The Red-Headed League

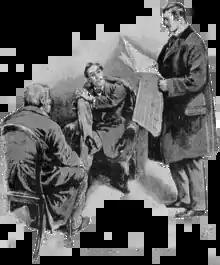
Watson reading the newspaper to Holmes and Wilson.

Jabez Wilson, a London pawnbroker, comes to consult Sherlock Holmes and Doctor Watson. While studying this prospective client, both Holmes and Watson notice his red hair.